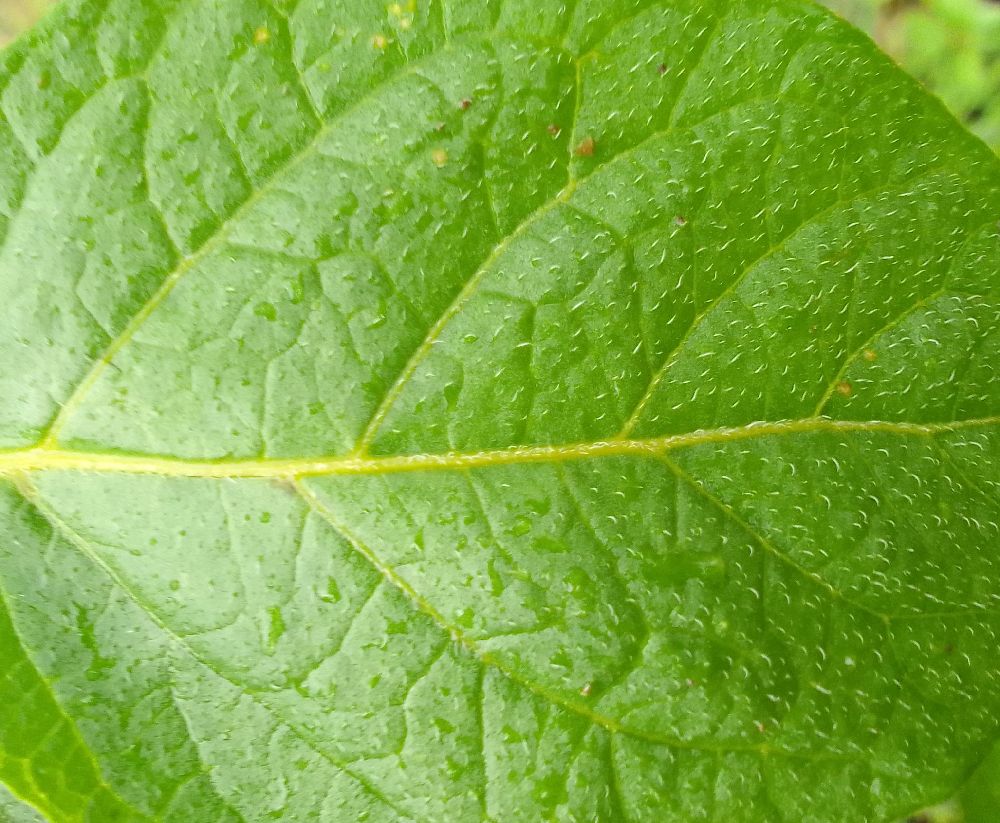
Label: Healthy